Baralt Theatre

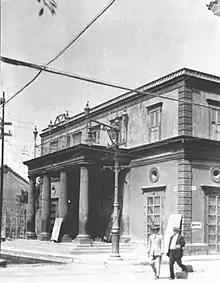
The theatre as it looked shortly after completion in 1883

The first request to build a theatre was submitted to the Court of Spain by José Domingo Rus in 1811, but this was not approved.